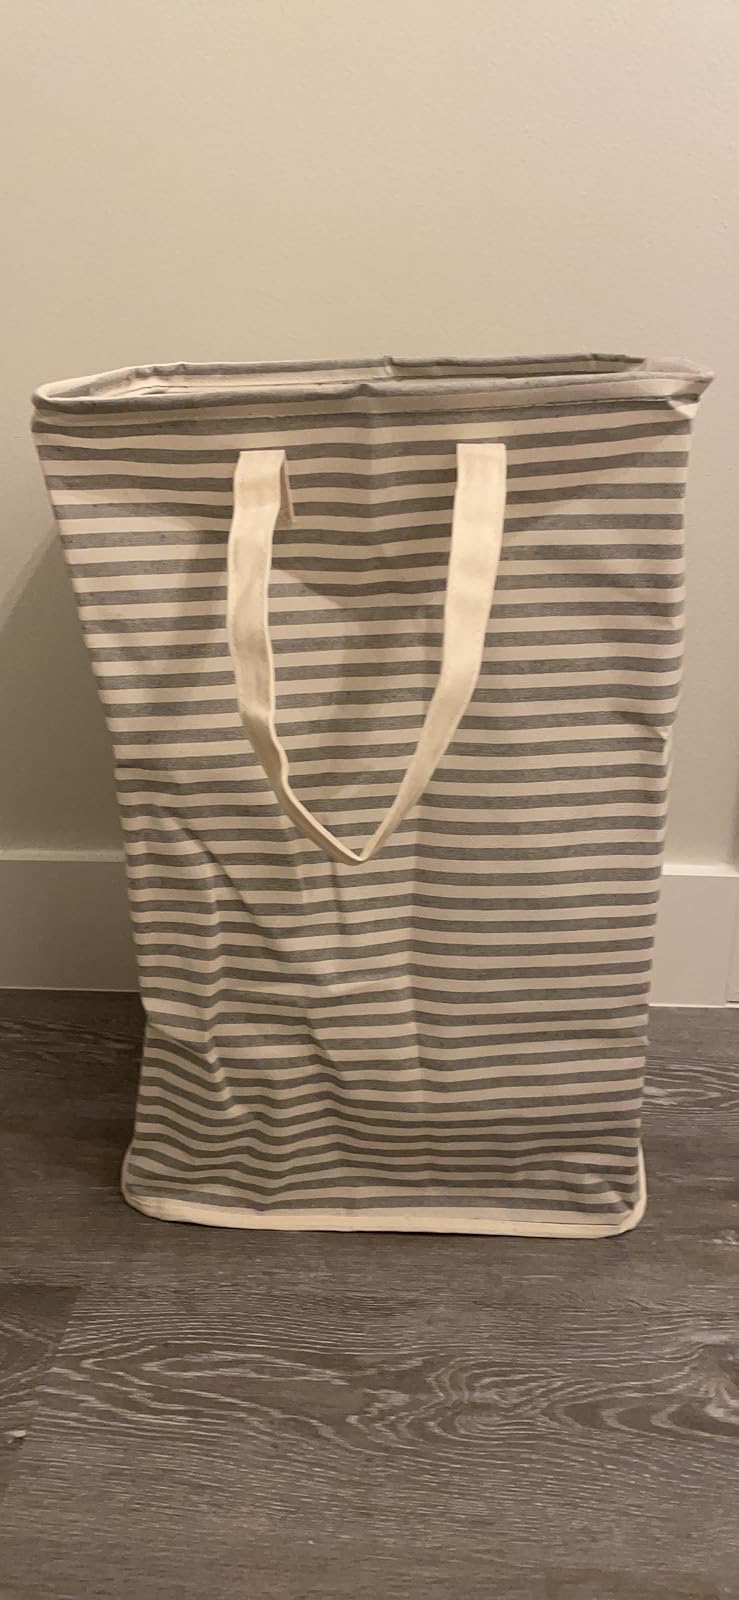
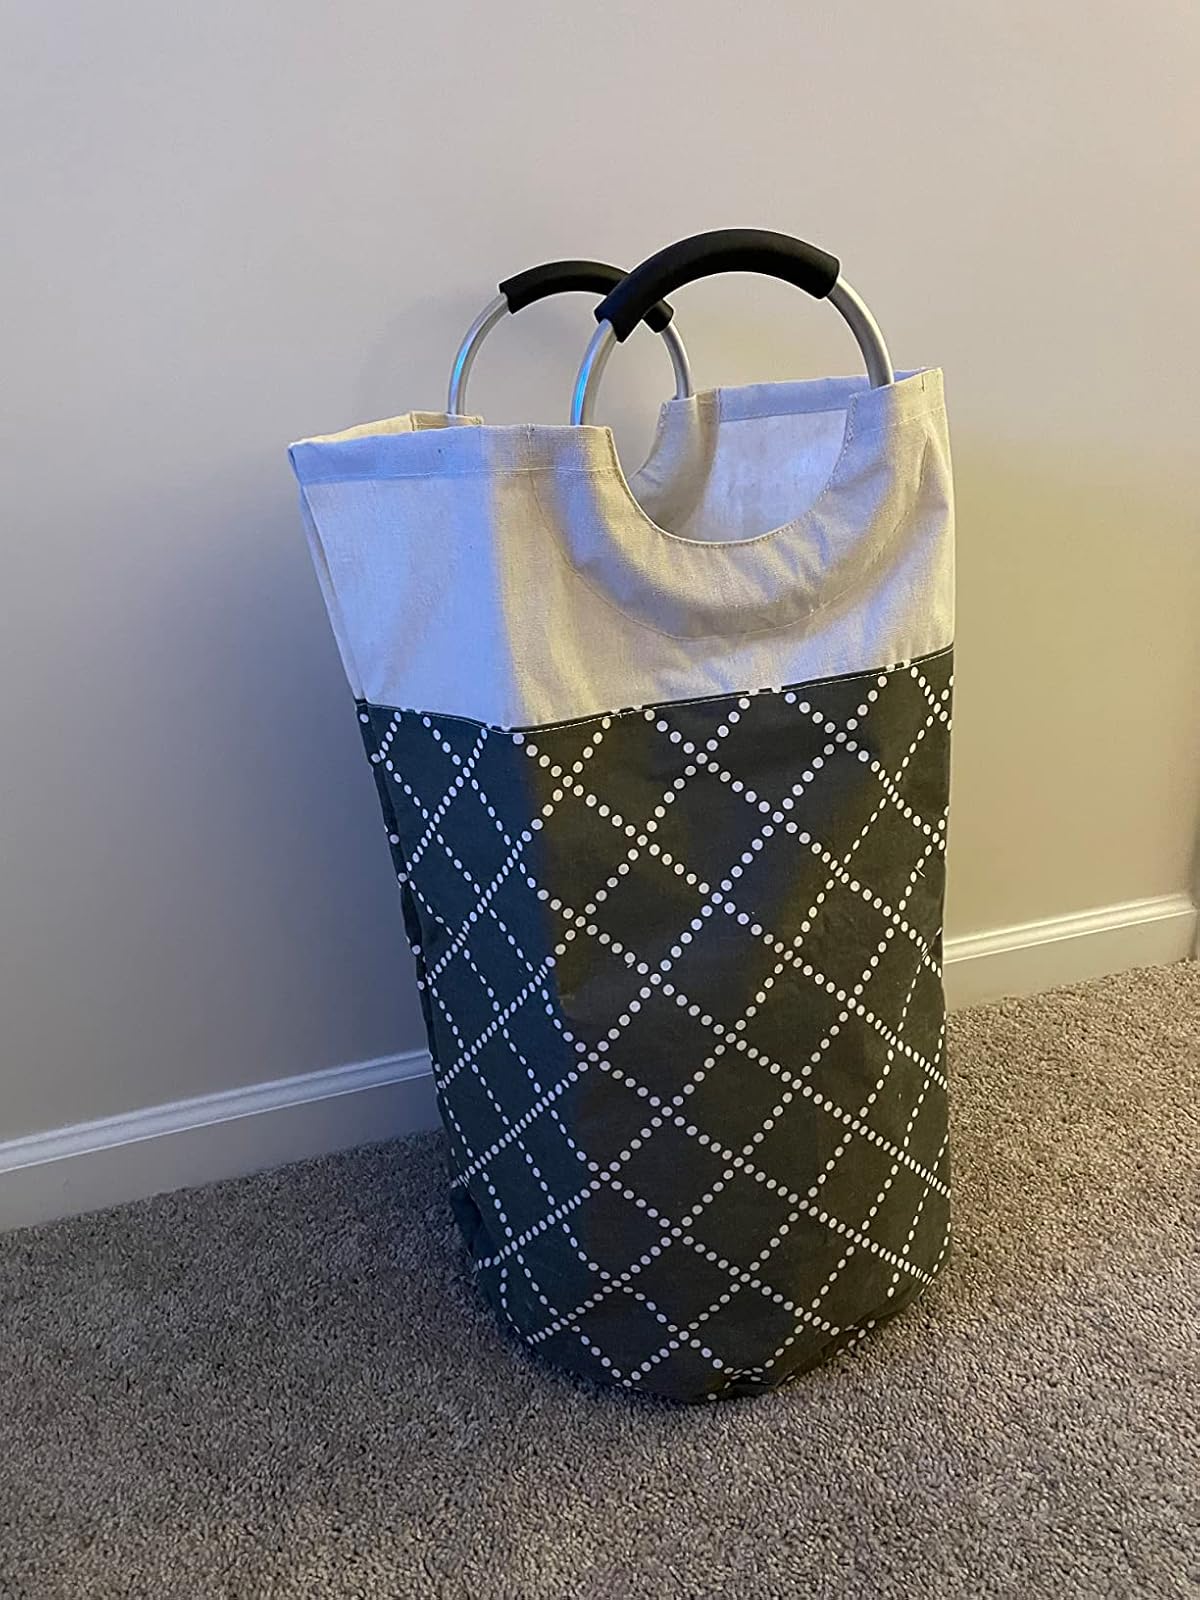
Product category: items_hamper
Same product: no